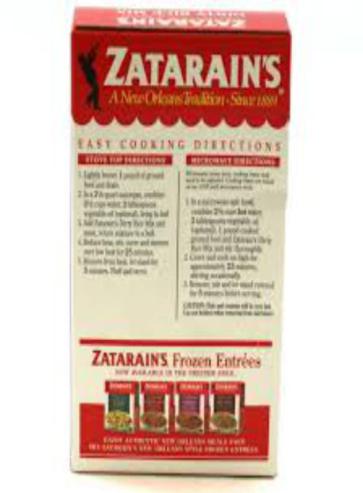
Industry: Food